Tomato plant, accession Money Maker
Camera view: vertical (180 deg); turntable rotation: 60 degrees
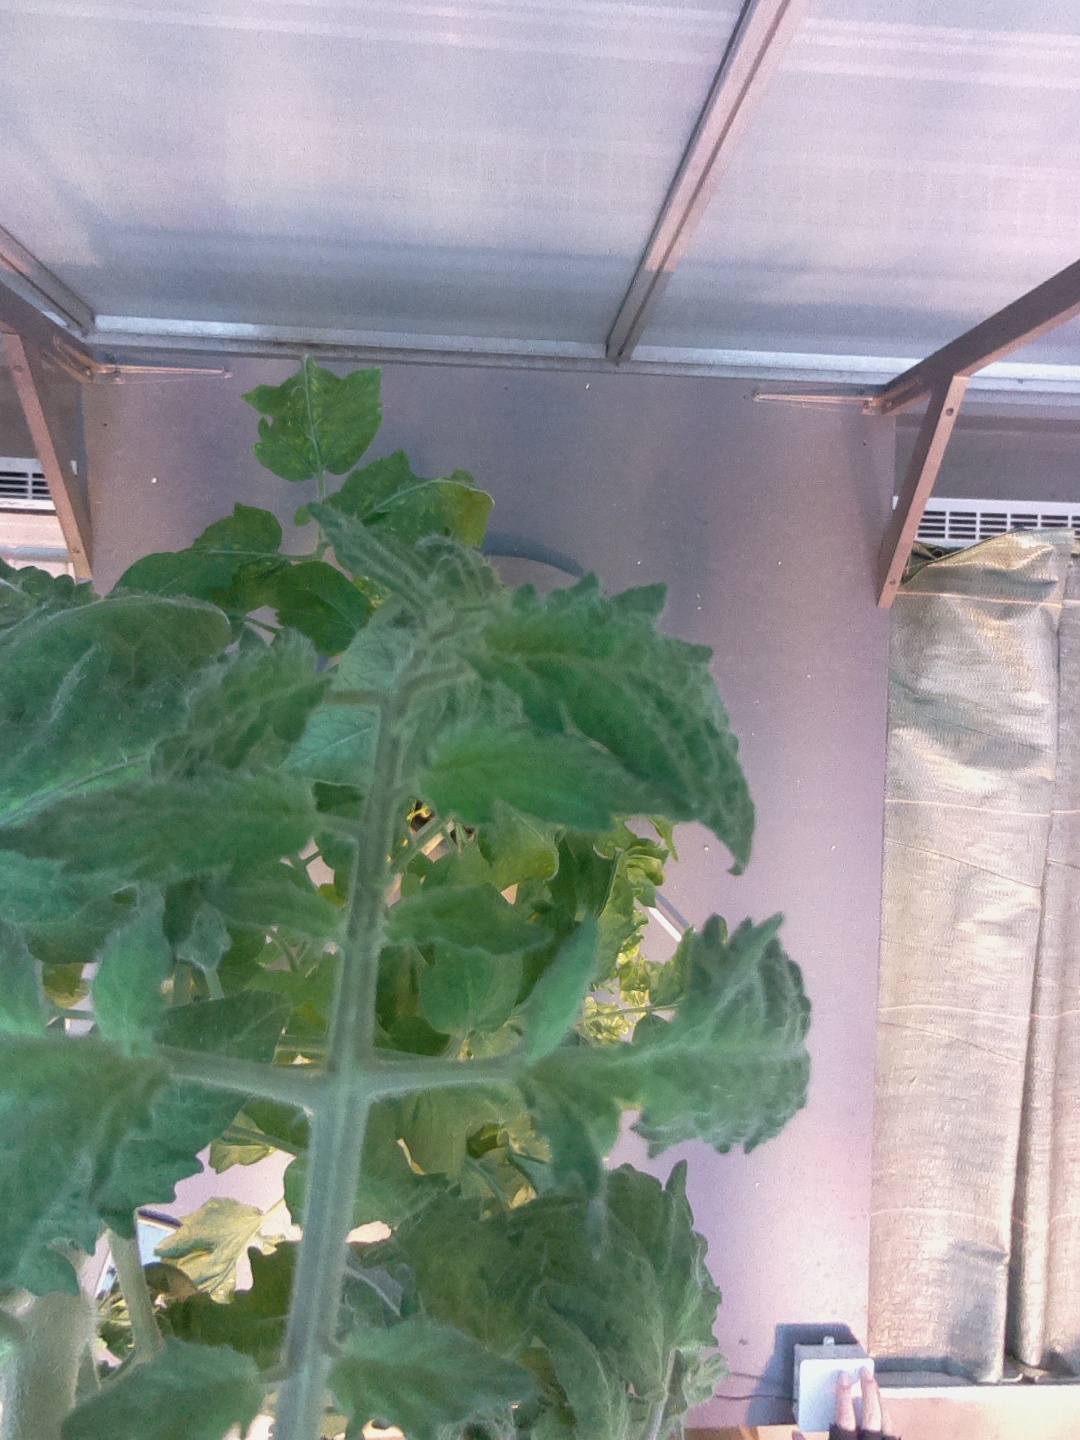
BBCH growth stage 70: Fruits at the main stem or branches visibles